Stockholm International Peace Research Institute

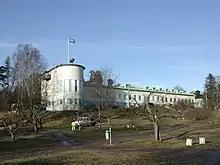
SIPRI headquarters in Solna, Stockholm

The staff of 84 employees is mainly international, with a representation of 27 different nationalities reported in 2021. The researchers are recruited for specific project periods and represent various academic disciplines. SIPRI also hosts guest researchers who work on issues related to research programmes as well as interns in relevant fields whose programmes of study can contribute to and benefit from SIPRI's research.